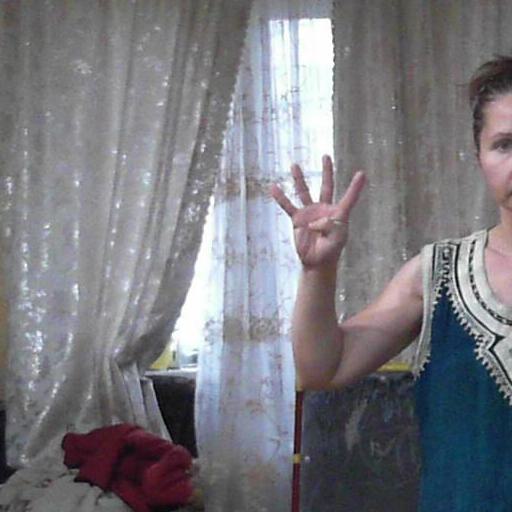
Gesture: four